Sergio Marchionne

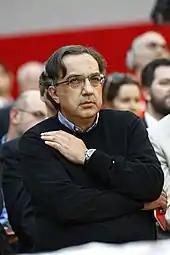
Marchionne wearing his classic black woolen sweater

Despite the buttoned-down business world in which he worked, Marchionne disliked having to think about his wardrobe, and became known for wearing black sweaters and jeans — keeping a supply of both in each of his residences. On 1 June 2018, Marchionne wore a necktie to celebrate the FCA debt repayment. Reporters noted that he had not been seen wearing a tie since 2007.